Los Angeles Conservancy

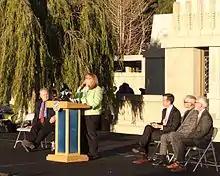
Former executive director Linda Dishman speaking at ribbon-cutting ceremony for Hollyhock House

The Los Angeles Conservancy is a historic preservation organization in Los Angeles, California, that works to document, rescue and revitalize historic buildings, places and neighborhoods in the city.